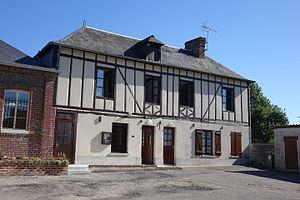
Mairie de Fry, Seine-Maritime, France
Fry est une commune française située dans le département de la Seine-Maritime en région Normandie.